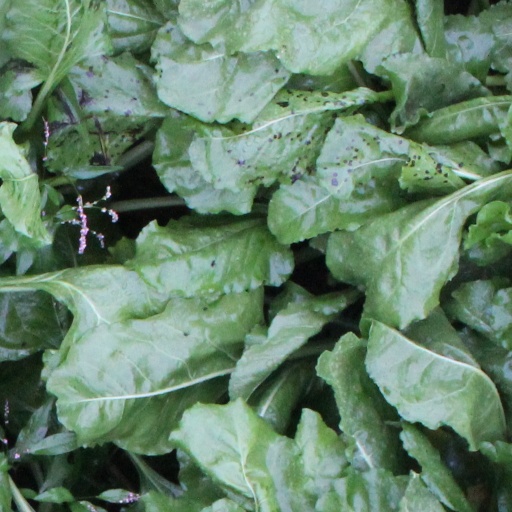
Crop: sugar beet